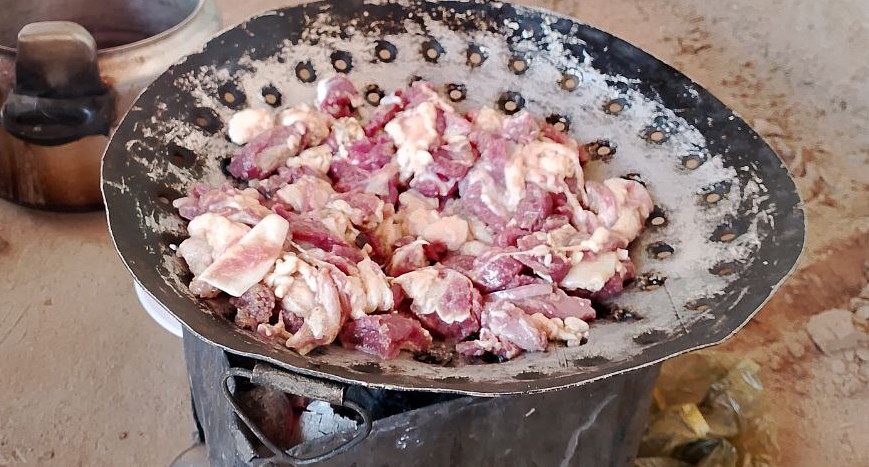
الوصف بالفصحى: لحم موضوع في إناء ليتم طهيه
الوصف بالعامية السودانية: لحم في كانون مختوت عشان ينجضوها
التصنيف: Food & Drinks